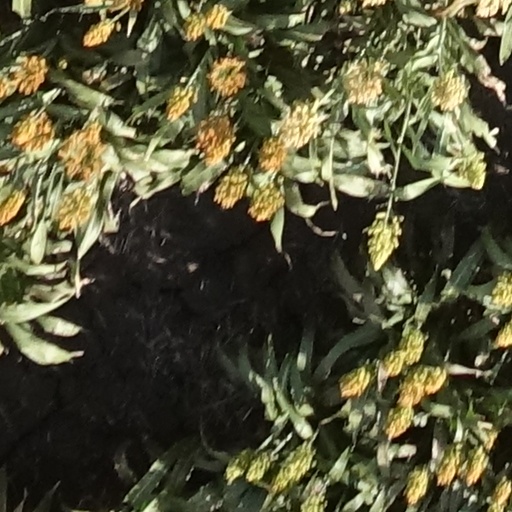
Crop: sorghum